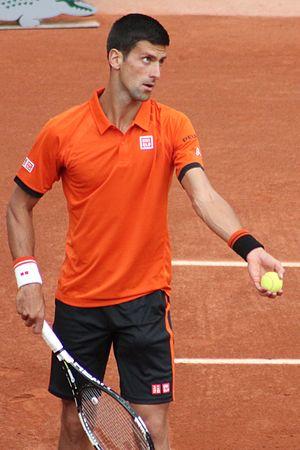
Novak Djokovic et Andy Murray sont deux joueurs de tennis professionnels rivaux. Le premier étant professionnel depuis 2003, le second depuis 2005. Ils se sont rencontrés à 36 reprises. Sur ces 36 confrontations, ils se sont rencontrés à 10 reprises en Grand Chelem, dont à 4 reprises en finale de l'Open d'Australie ce qui constitue un record. Ils se sont également rencontrés en finale des 4 tournois du Grand Chelem, un record partagé par la rivalité Nadal-Djokovic.